Mein Jeena Chahti Hoon

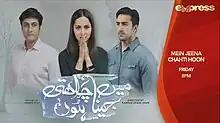

Mein Jeena Chahti Hoon is a 2020 Pakistani family drama television series premiered on PTV Home & Express Entertainment on 24 January 2020. It is produced by Satish Anand under Eveready Pictures. It has Nimra Khan, Kamran Jilani and Hammad Farooqui in lead roles.